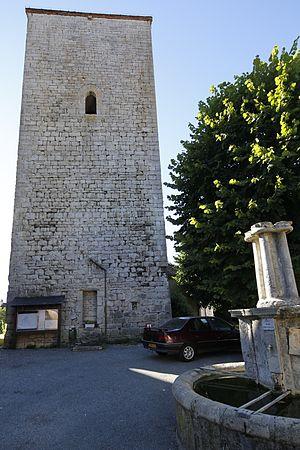
Tour de Floirac.
Floirac est une commune française, située dans le département du Lot en région Occitanie.
Cet article recense une partie des monuments historiques du Lot, en France.